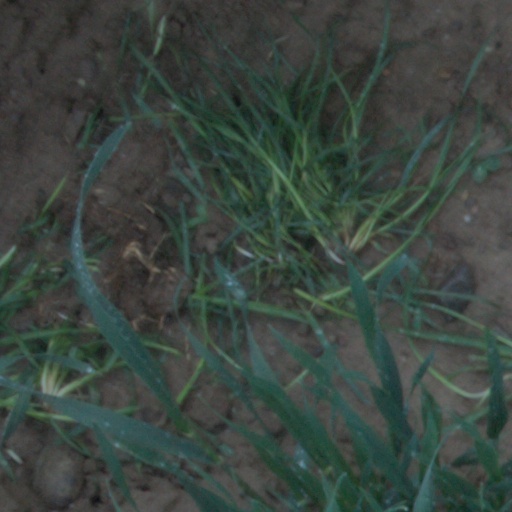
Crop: wheat